CHNW-FM

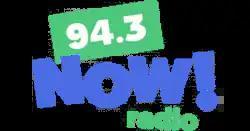
Logo as "Now! Radio" (2021-2024)

On October 13, 2021, CHIQ released its on-air talent and began running jockless. At the same time, cryptic billboard advertisements containing the word "NOW" began to appear across the city. At 1 p.m. on October 18, CHIQ flipped to hot adult contemporary branded as "94.3 Now! Radio"; the brand and format was modeled after Edmonton sister station CKNO-FM, which carried a focus on topical discussions and listener engagement wth DJs. The station changed its call letters to CHNW-FM to match the new branding.